State Opening of Parliament

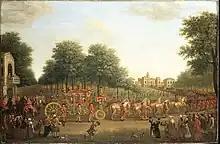
George III travelling to the State Opening of Parliament in the Gold State Coach, 1762. The route, as today, goes via Horse Guards (right).

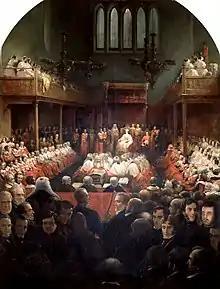
Queen Victoria Opening Parliament in the Painted Chamber, 1845.

Following the speech, the monarch and his or her retinue leave the chamber. The monarch bows to both sides of the House of Peers and then leaves the chamber, walking in procession back to the Robing Room, before the Commons bow again and return to their Chamber.